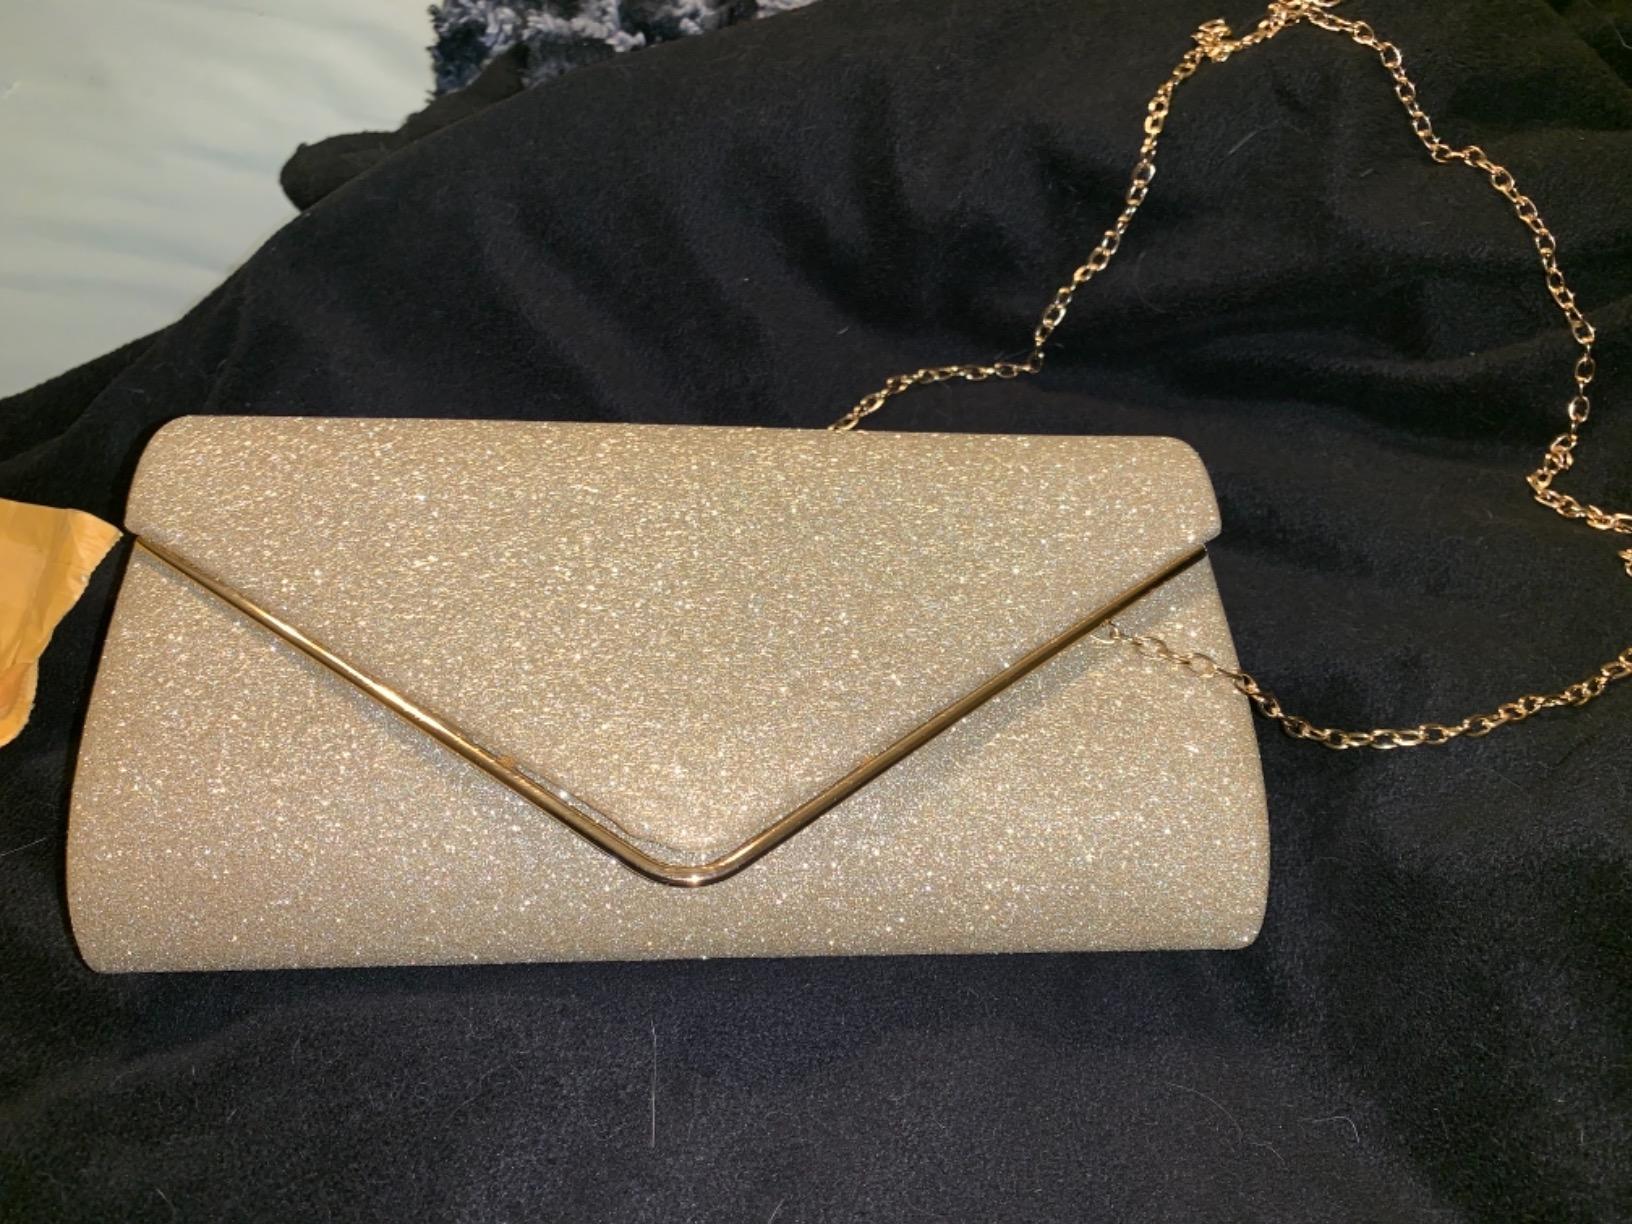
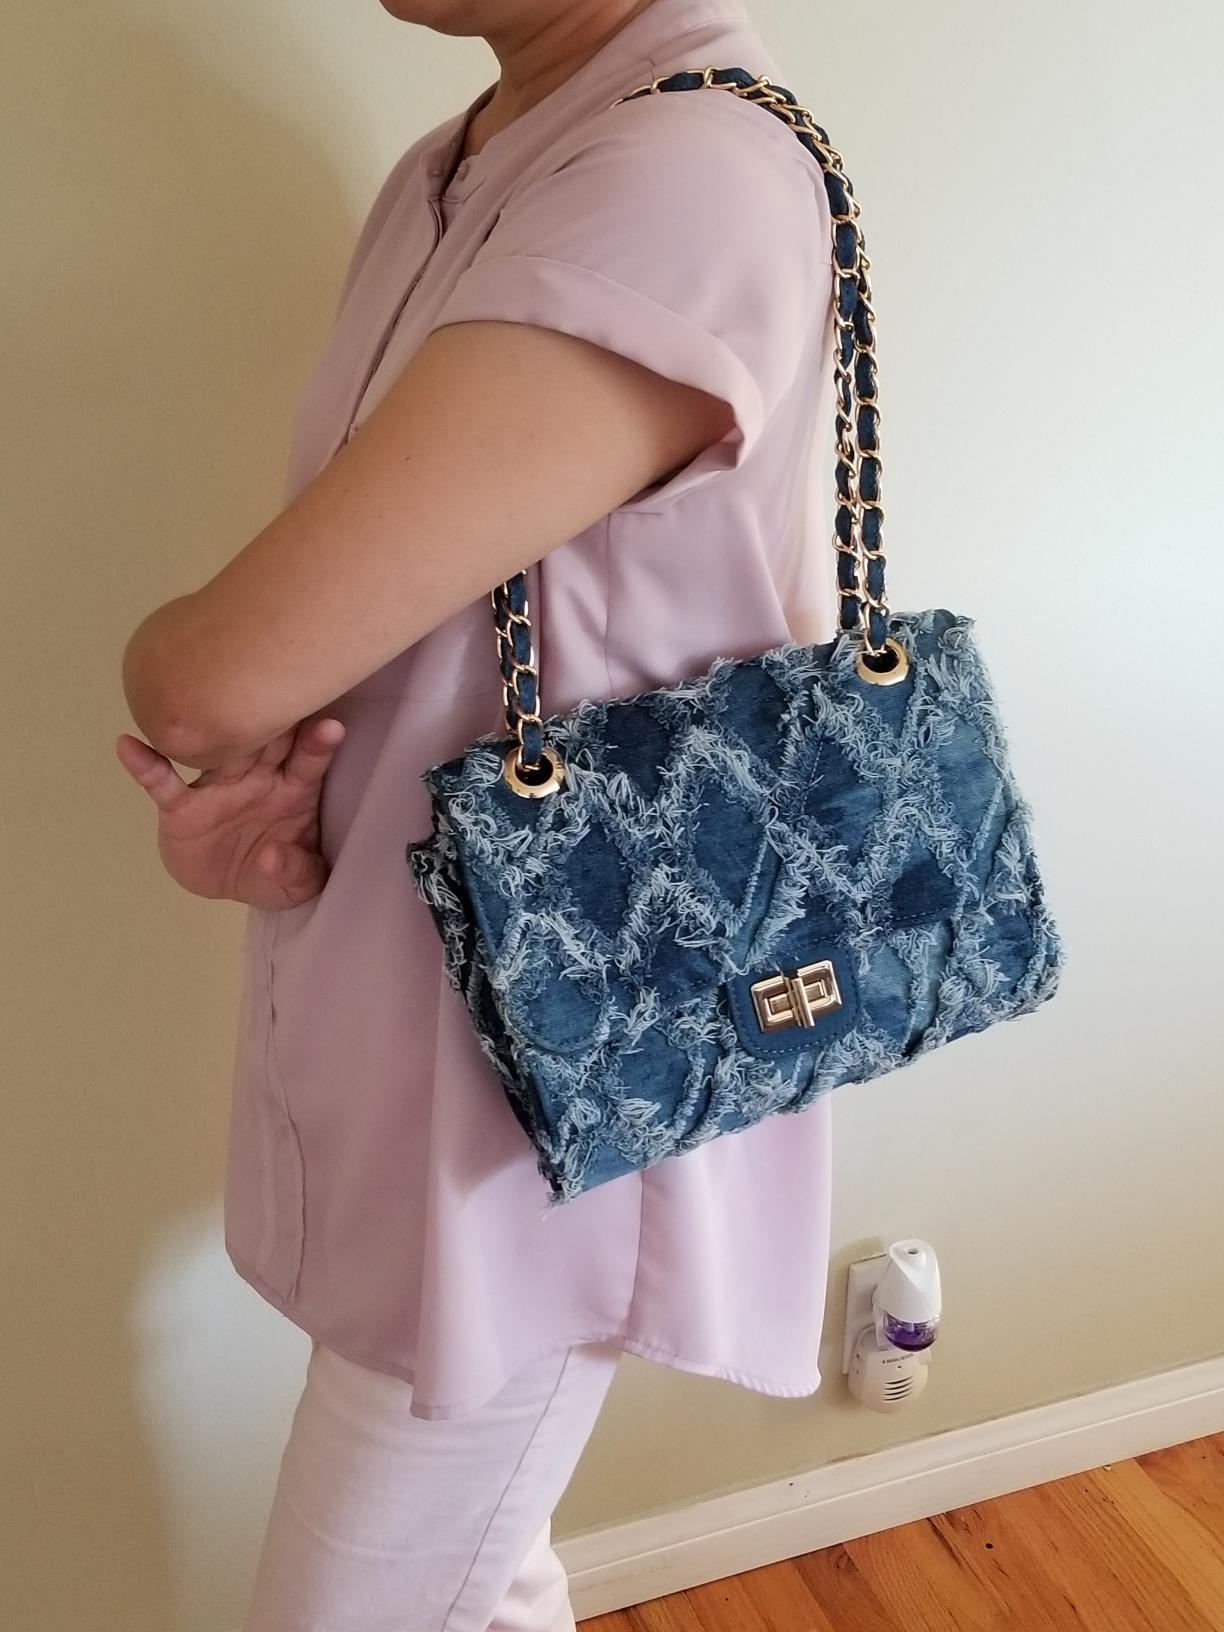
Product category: accessories_handbag
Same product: no